Another Century's Episode Portable

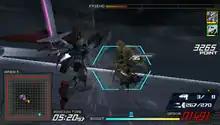
The player locking onto an enemy

"Another Centurys Episode Portable" is a third-person shooter video game. Players pilot a mecha from one of 20 different anime series, each posing their own unique weapon load-outs and attack styles. Represented series include "Mobile Suit Gundam 00", "Macross F", and "Aura Battler Dunbine", in addition to original mechas created specifically for the game. Players use these mechas to complete various mission objectives, which increase in difficulty as the player progresses. Objectives range from destroying waves of enemy mechas to protecting a specified target from opposing forces. An online multiplayer mode allows multiple players to complete these missions together. "Portable" is presented in a more linear format than previous installments, focusing on completing missions as efficiently as possible and lacking a plot.